Marion Hamilton Carter

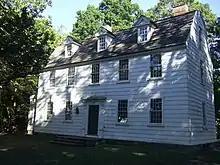
Marion Hamilton Carter spent childhood summers at her grandparents' home, formerly the Sun Tavern, in Fairfield, Connecticut

Marion Hamilton Carter was the eldest of three children born into a comfortable upper-middle-class family in Philadelphia at the end of the Civil War. Her Dutch American father, Dr. Charles Carter (1837-1898) of Binghamton, New York, graduated from Columbia University College of Physicians and Surgeons in 1861, and served as a Surgeon in the U.S. Navy 1861–1863, before marrying Mary Nelson Bunker (1841-1908) of Fairfield, Connecticut. Marion's grandfather Captain John Bunker (1796-1852) died at sea and left his Fairfield house (formerly the colonial Sun Tavern) to Marion's Irish-born grandmother, Fanny Hamilton McOrin (Bunker) (1816-1897). In 1867 Marion's father purchased the home from his mother-in-law and the Carter family spent the next eighteen years summering in Connecticut. After selling the Fairfield house and sending their children to college, Marion's parents spent winters in their mountain-top cottage in Blowing Rock, North Carolina where Marion's mother organized benevolent societies, a Sunday school, and a public library. In addition to her community work, Mary Nelson Carter published a collection of seventeen first-person sketches of western North Carolina local life, written in rural dialect, and including stories of the Civil War and its aftermath in Appalachia. Her book was well received throughout the United States.